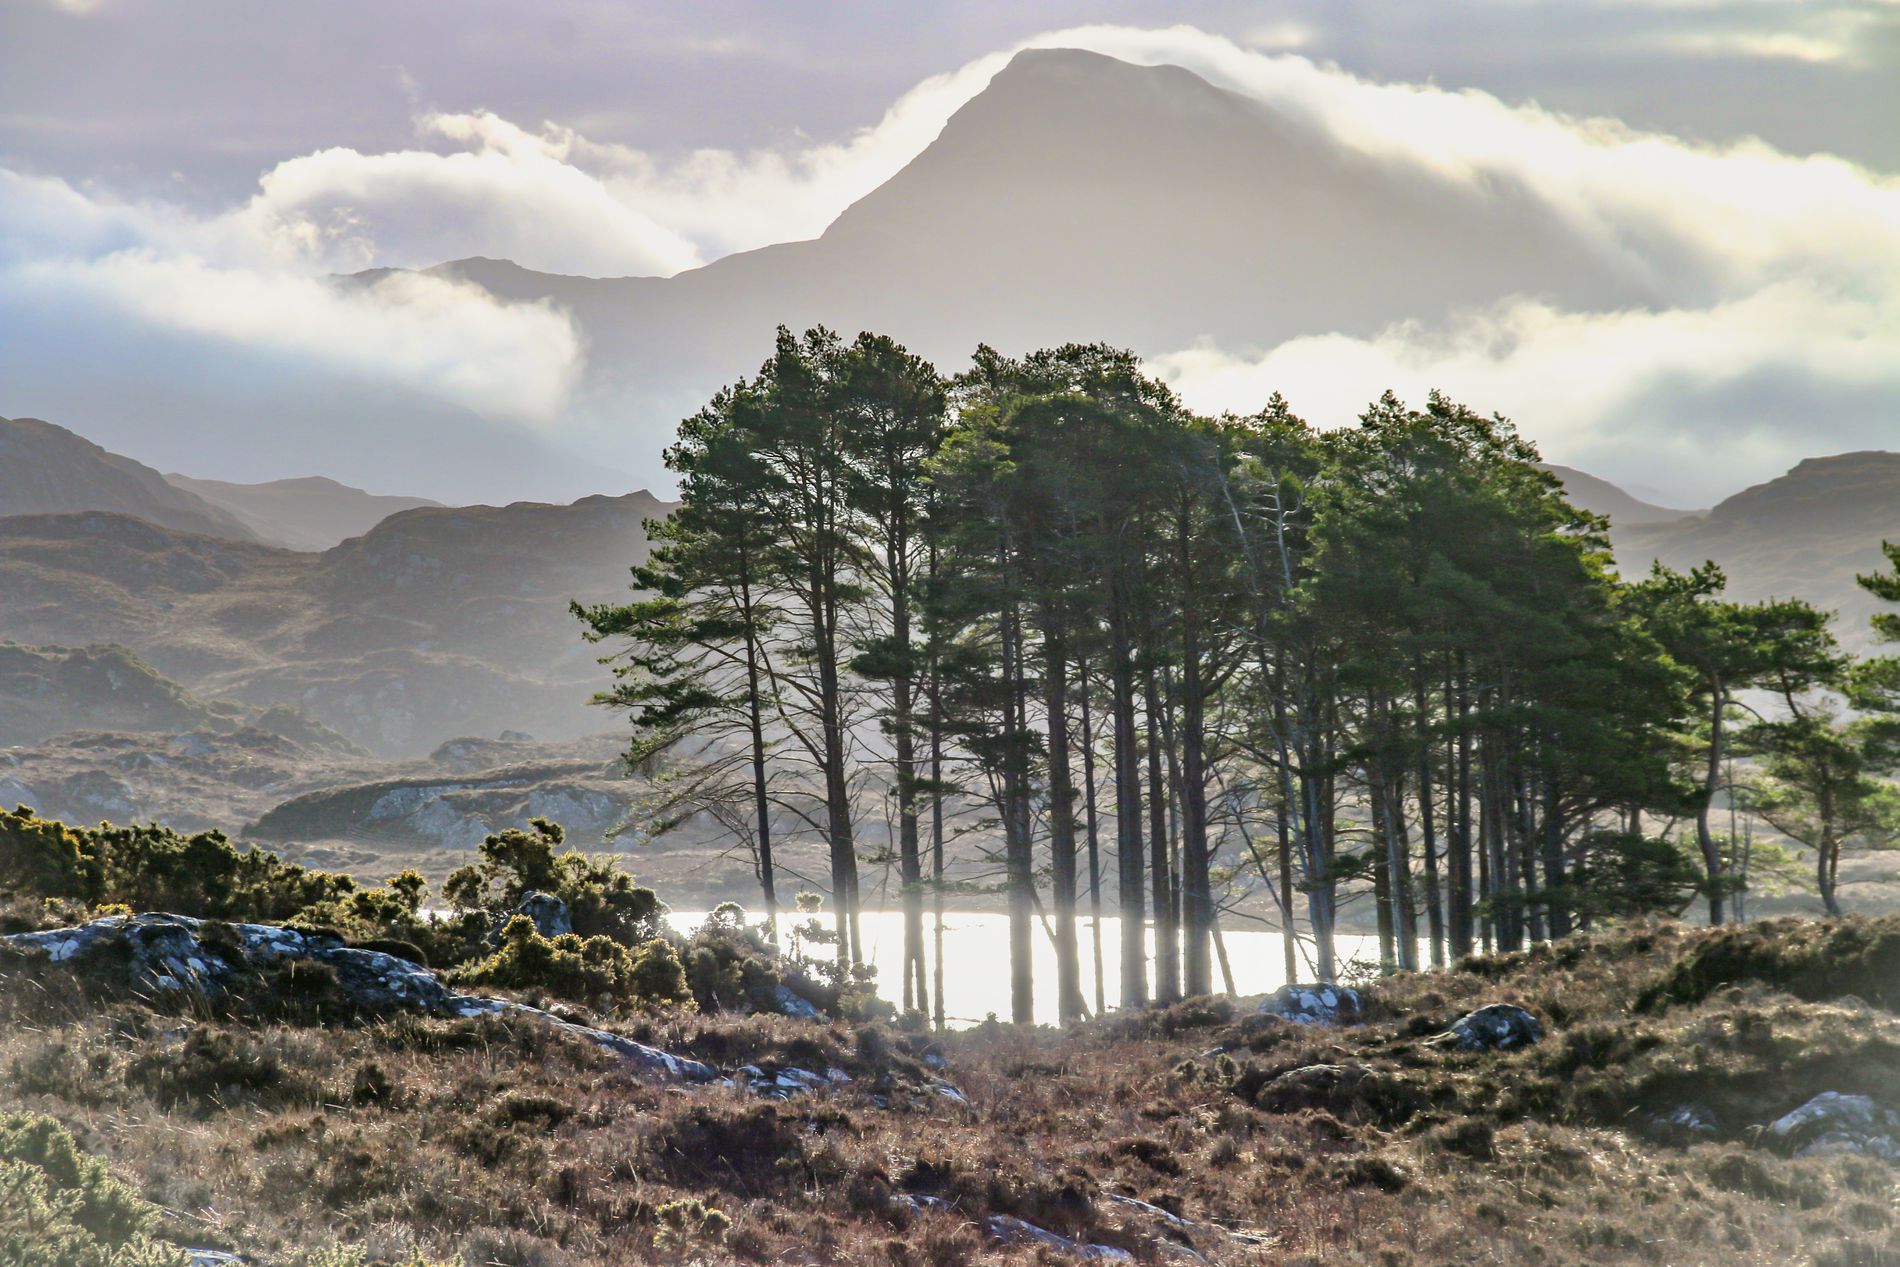
Beauty of Nature.
A group of trees rise between the mountains which are covered by green grass. Mountains appear over the clouds, giving a great imagination of these mountains' height. The contrast between the white clouds and the greenery colors of the grass and trees emphasizes the sense of fresh air and nature.
A wide shot captures a landscape containing a group of trees on mountains that are covered by green grass. The mountains appeared between the clouds giving a sense of its heights. The daylight highlights each element in the scene. The overall atmosphere is natural and calming.
Labels: Landscape, Nature, Outdoors, Wilderness, Plant, Tree, Vegetation, Scenery, Slope, Weather, Mountain, Mountain Range, Peak, Land, Rainforest, Woodland, Sky, Fir, Rock, Soil, Jungle, Cloud, Animal, Reptile, Sea Life, Turtle, Conifer, Fog, Grove, Sunlight, Grass, Tree Trunk, Pine, Water, Architecture, Building, Shelter, Adventure, Hiking, Leisure Activities, Person, Summer, Camping, Tent, Sea, Countryside, Hill, Ground, Clouds, Trees
Camera: Canon Canon EOS 70D
Lens: 18-125mm
Aperture: F9
Exposure: 1/400 sec
ISO: 100
Focal length: 109